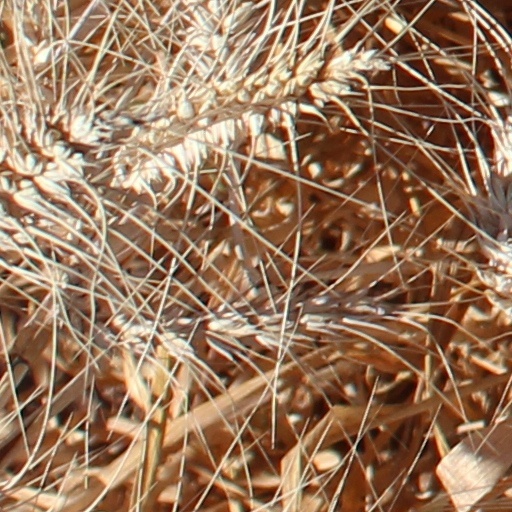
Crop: wheat